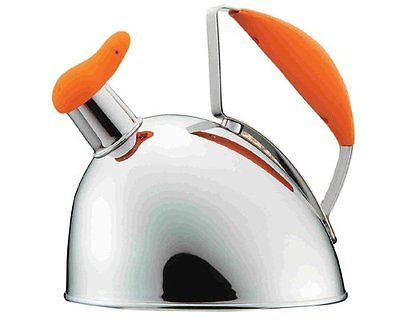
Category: kettle